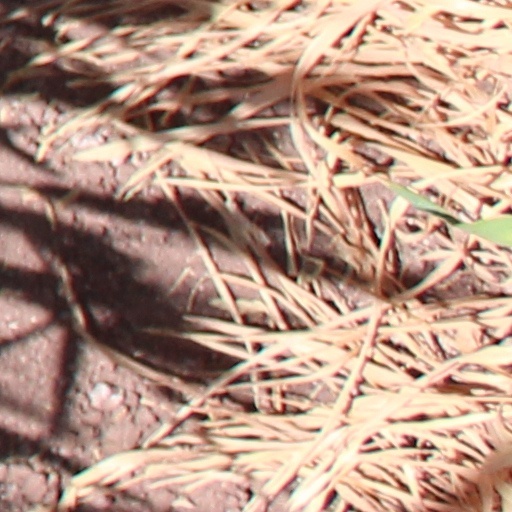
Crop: wheat